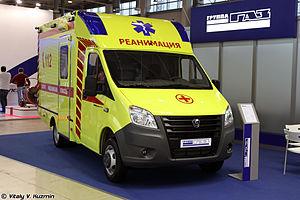
Le GAZelle NEXT est une version améliorée du produit de la série originale de fourgonnettes et de camions GAZelle à usage moyen produit par le géant automobile russe GAZ. Il est produit parallèlement à la GAZelle d'origine désormais connue sous le nom de GAZelle Business.